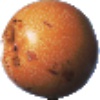
Label: granadilla